Culture of Australia

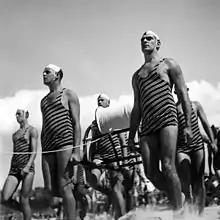
The surf lifesaving movement originated in Australia. Pictured: surf lifesavers, Bondi Beach, 1930s.

The first recorded cricket match in Australia took place in Sydney in 1803. Intercolonial contests started in 1851 and Sheffield Shield inter-state cricket continues to this day. In 1866–67, prominent cricketer and Australian rules football pioneer Tom Wills coached an Aboriginal cricket team, which later toured England in 1868 under the captaincy of Charles Lawrence. The 1876–77 season is notable for a match between a combined XI from New South Wales and Victoria and a touring English team at the Melbourne Cricket Ground, which was later recognised as the first Test match. A famous victory on the 1882 tour of England resulted in the placement of a satirical obituary in an English newspaper saying that English cricket had "died", and the "body will be cremated and the ashes taken to Australia". The English media then dubbed the next English tour to Australia (1882–83) as the quest to "regain the ashes". This success of the national cricket team ignited sport nationalism in the Australian population, and ultimately helped pave the way for political federation. The tradition continues with the Ashes series, an icon of the sporting rivalry between the two countries.